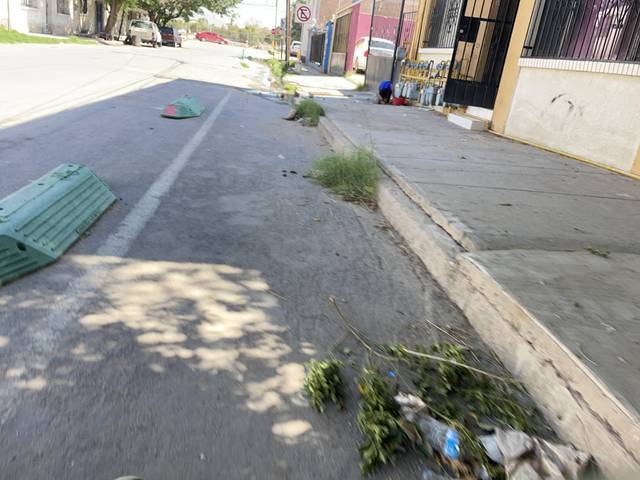
Region: Mexico
Coordinates: 31.749, -106.463